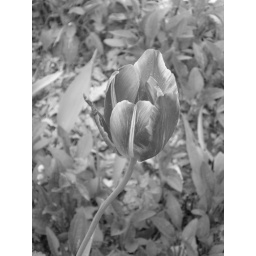
tulip in my parents garden, turned into black and white